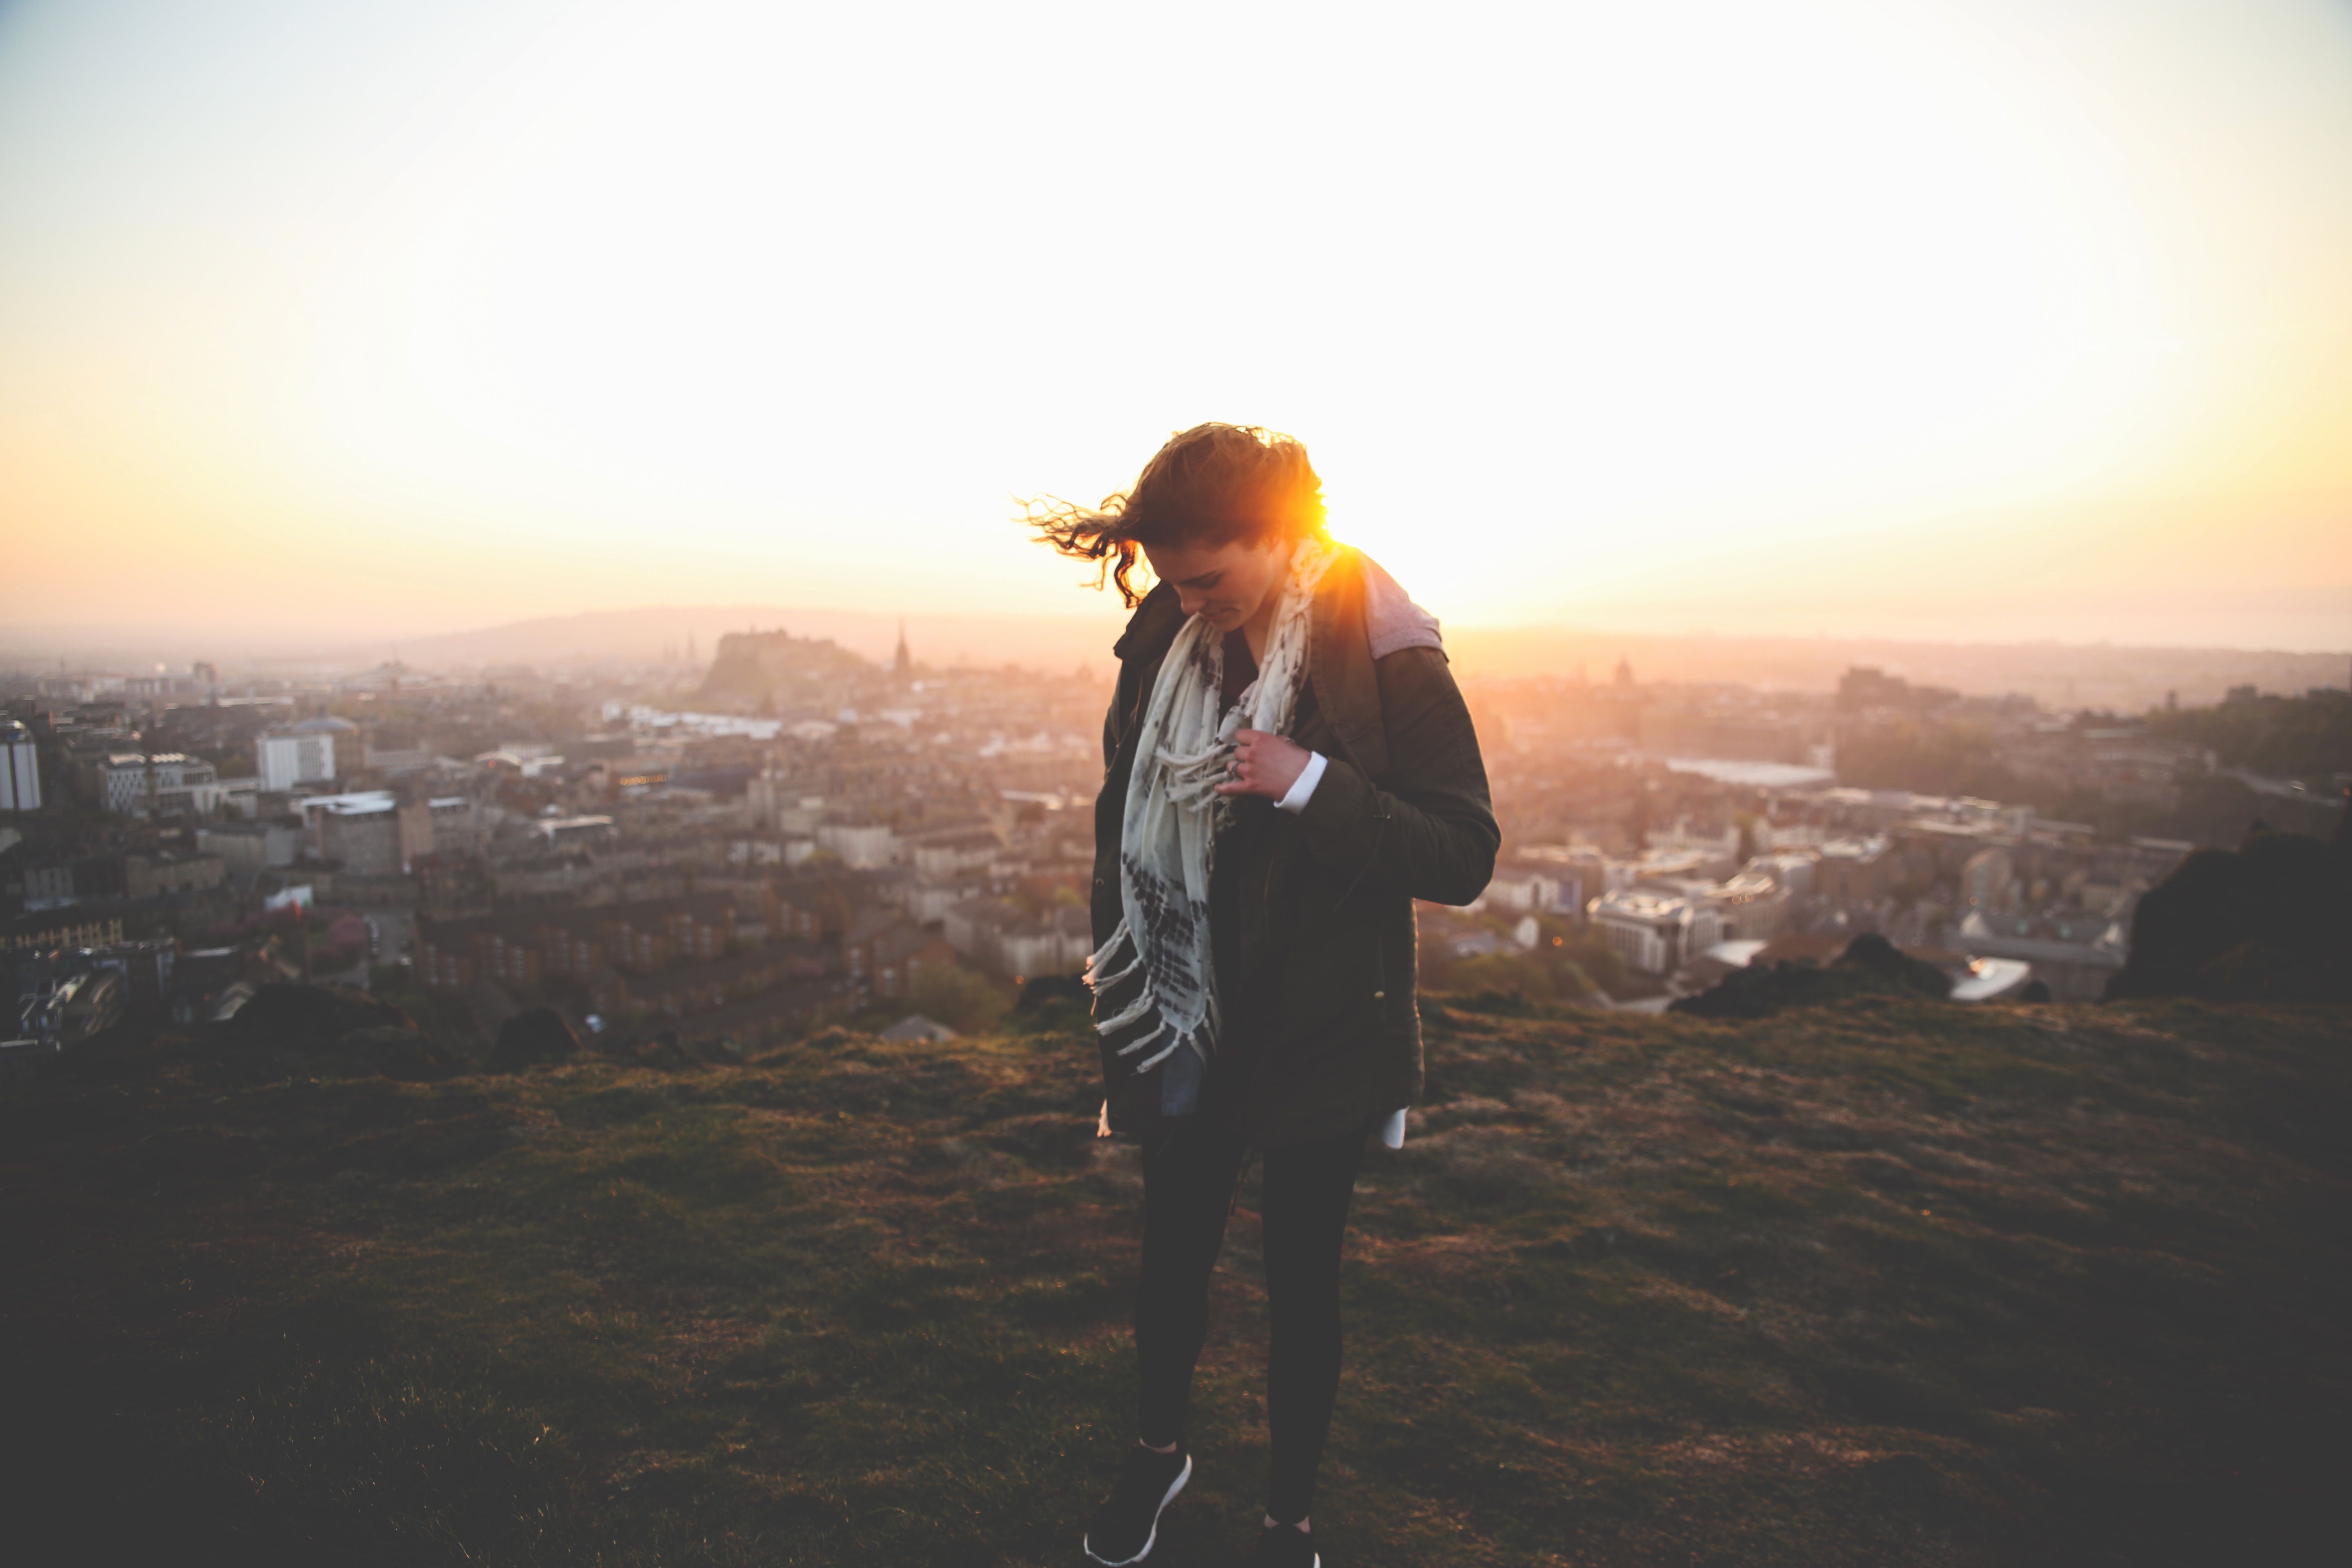
sea, person, girl, sunset, sunlight, morning, city, evening, romance, scarf, atmospheric phenomenon